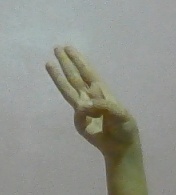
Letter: thaa